Palestine–Sri Lanka relations

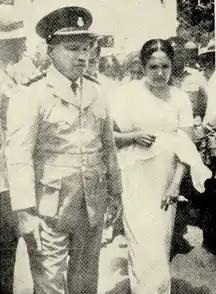
Sri Lankan Prime Minister Sirimavo Bandaranaike was a strong ally of Palestine.

The relationship between Sri Lanka and Palestine, particularly the Palestine Liberation Organization (PLO), can be traced back to 1971, when the left-wing Sri Lanka Freedom Party led by Sirimavo Bandaranaike promised to close down the Israel embassy in Sri Lanka in support of the Palestinian cause during their election campaigns. After Sirimavo Bandaranaike came to power, the Israel embassy was closed down despite many threats by lobbies in the United Kingdom to boycott Sri Lankan tea. Shortly after closing down the Israel embassy, Sirimavo Bandaranaike invited the PLO to establish diplomatic ties with Sri Lanka. In 1975, the PLO established a Palestinian embassy in Sri Lanka, a year after the Sri Lanka-Palestine Solidarity Committee was created.